Pootharekulu

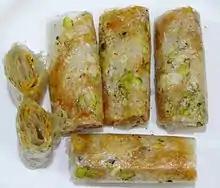
Pootharekulu stuffed with jaggery and dry fruits

Pootharekulu (plural) or poothareku (singular) is a popular Indian sweet from the Andhra Pradesh state of south India. The sweet is wrapped in a wafer-thin rice starch layer resembling paper and is stuffed with sugar, dry fruits and nuts. The sweet is popular for festivals, religious occasions and weddings in the Telugu states.